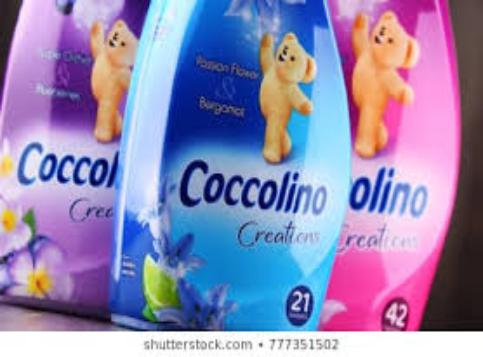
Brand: Coccolino
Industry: Necessities